Cimbalom

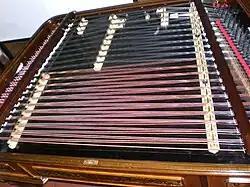
Modern concert cimbalom with a range of AA to a′′′ made by Kovács Balázs.

Many composers have written for the cimbalom. Zoltán Kodály made extensive use of the instrument in his orchestral suite "Háry János" which helped make the cimbalom known outside Eastern Europe. Igor Stravinsky was also an enthusiast. He owned a cimbalom which he purchased after hearing Aladár Rácz perform on the instrument. He included the cimbalom in his ballet "Renard" (1915–16), his "Ragtime" for eleven instruments, his original (1917) scoring for "Les Noces", and his "Four Russian Songs". Franz Liszt used the cimbalom in his "Ungarischer Sturmmarsch" (1876) and in the orchestral version of his "Hungarian Rhapsody No. 6". Béla Bartók used it in his "Rhapsody No. 1 for violin and orchestra" (1928).